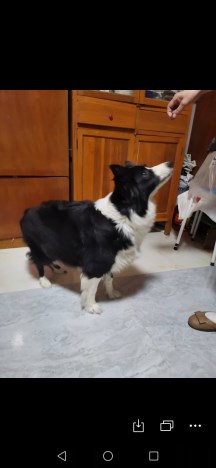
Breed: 2594-n000109-Border_collie